Greg Lake

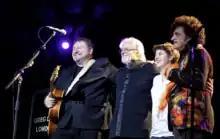
Greg and his guests on stage in Piacenza: l-r: Aldo Tagliapietra, Annie Barbazza and Bernardo Lanzetti

In 2001, Lake toured as a member of the seventh incarnation of Ringo Starr & His All-Starr Band.